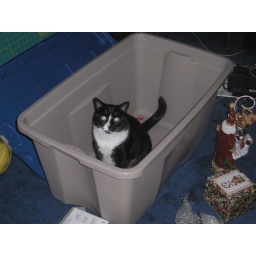
cat in a box